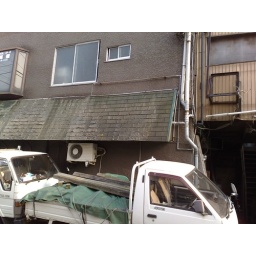
The first floor of the building is abandoned but the 2nd and 3rd floors still have people living in them.